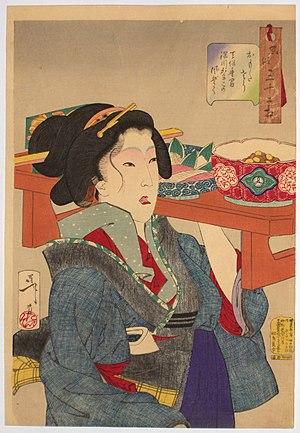
Le sashimi parfois orthographié shashimi, est un mets traditionnel de la gastronomie japonaise, art culinaire attesté dès le XVᵉ siècle, composé de tranches de poisson frais consommé cru. Le sashimi ne doit pas être confondu avec le sushi, préparation variante à base de shari.